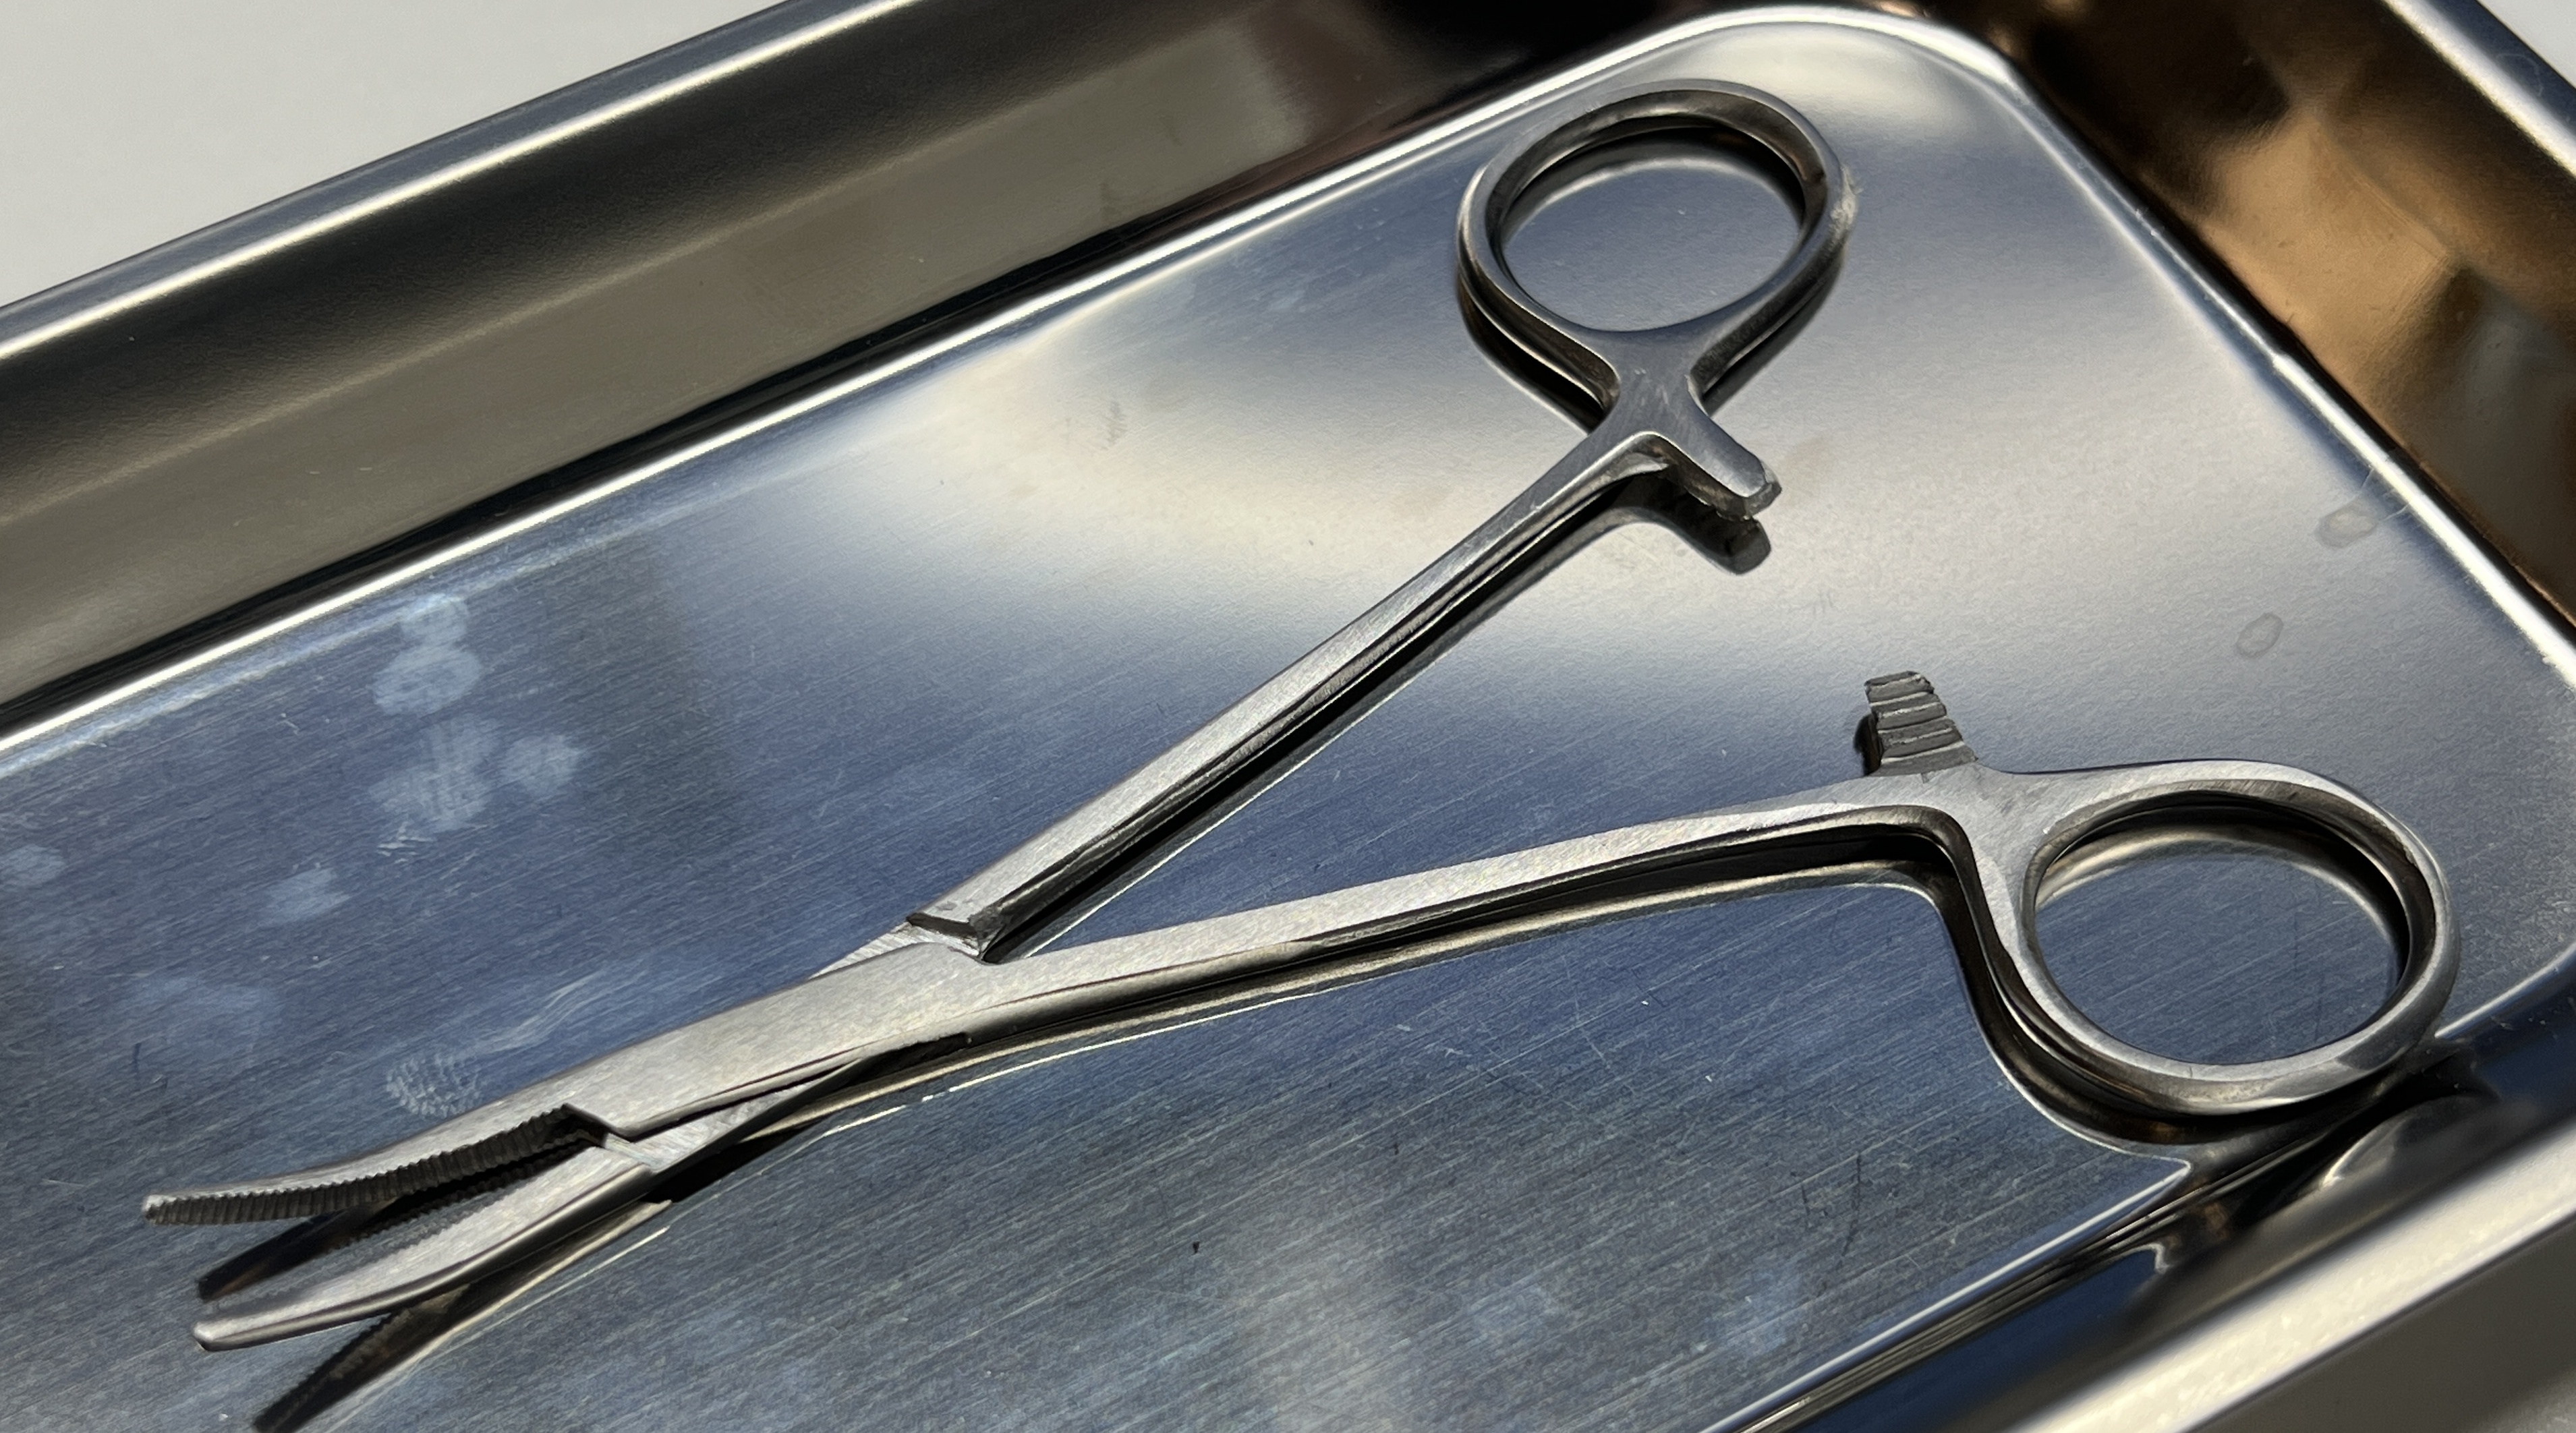
Hinged instrument state: open